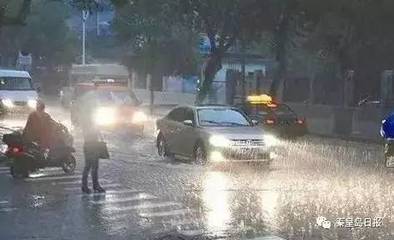
Weather: rain or strom